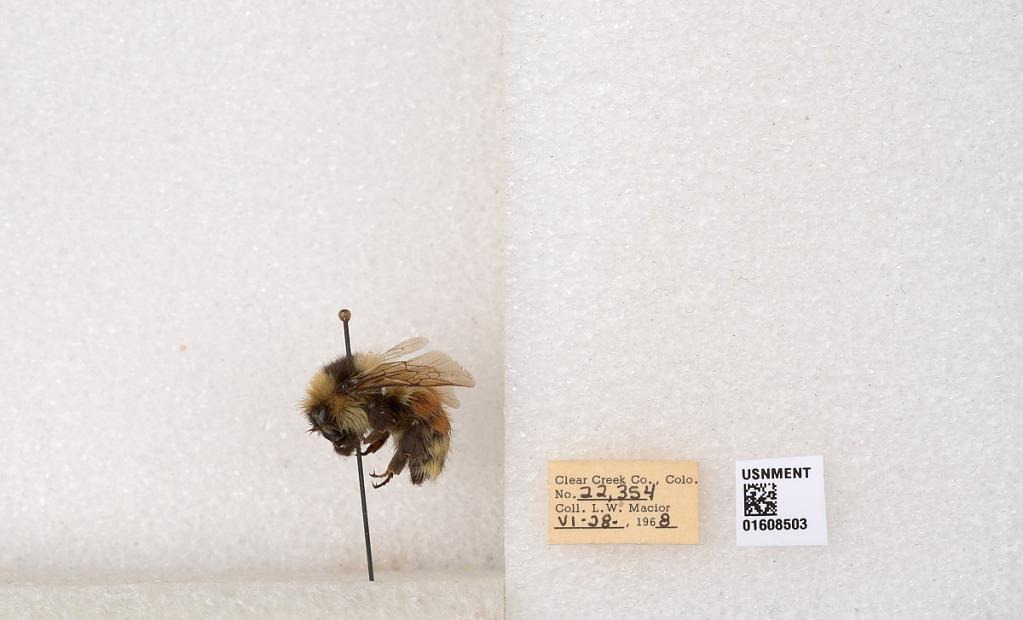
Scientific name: Bombus (Pyrobombus) sylvicola Kirby
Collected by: L. Macior
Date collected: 1968-6-28
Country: United States
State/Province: Colorado
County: Clear Creek
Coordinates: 39.6891, -105.644